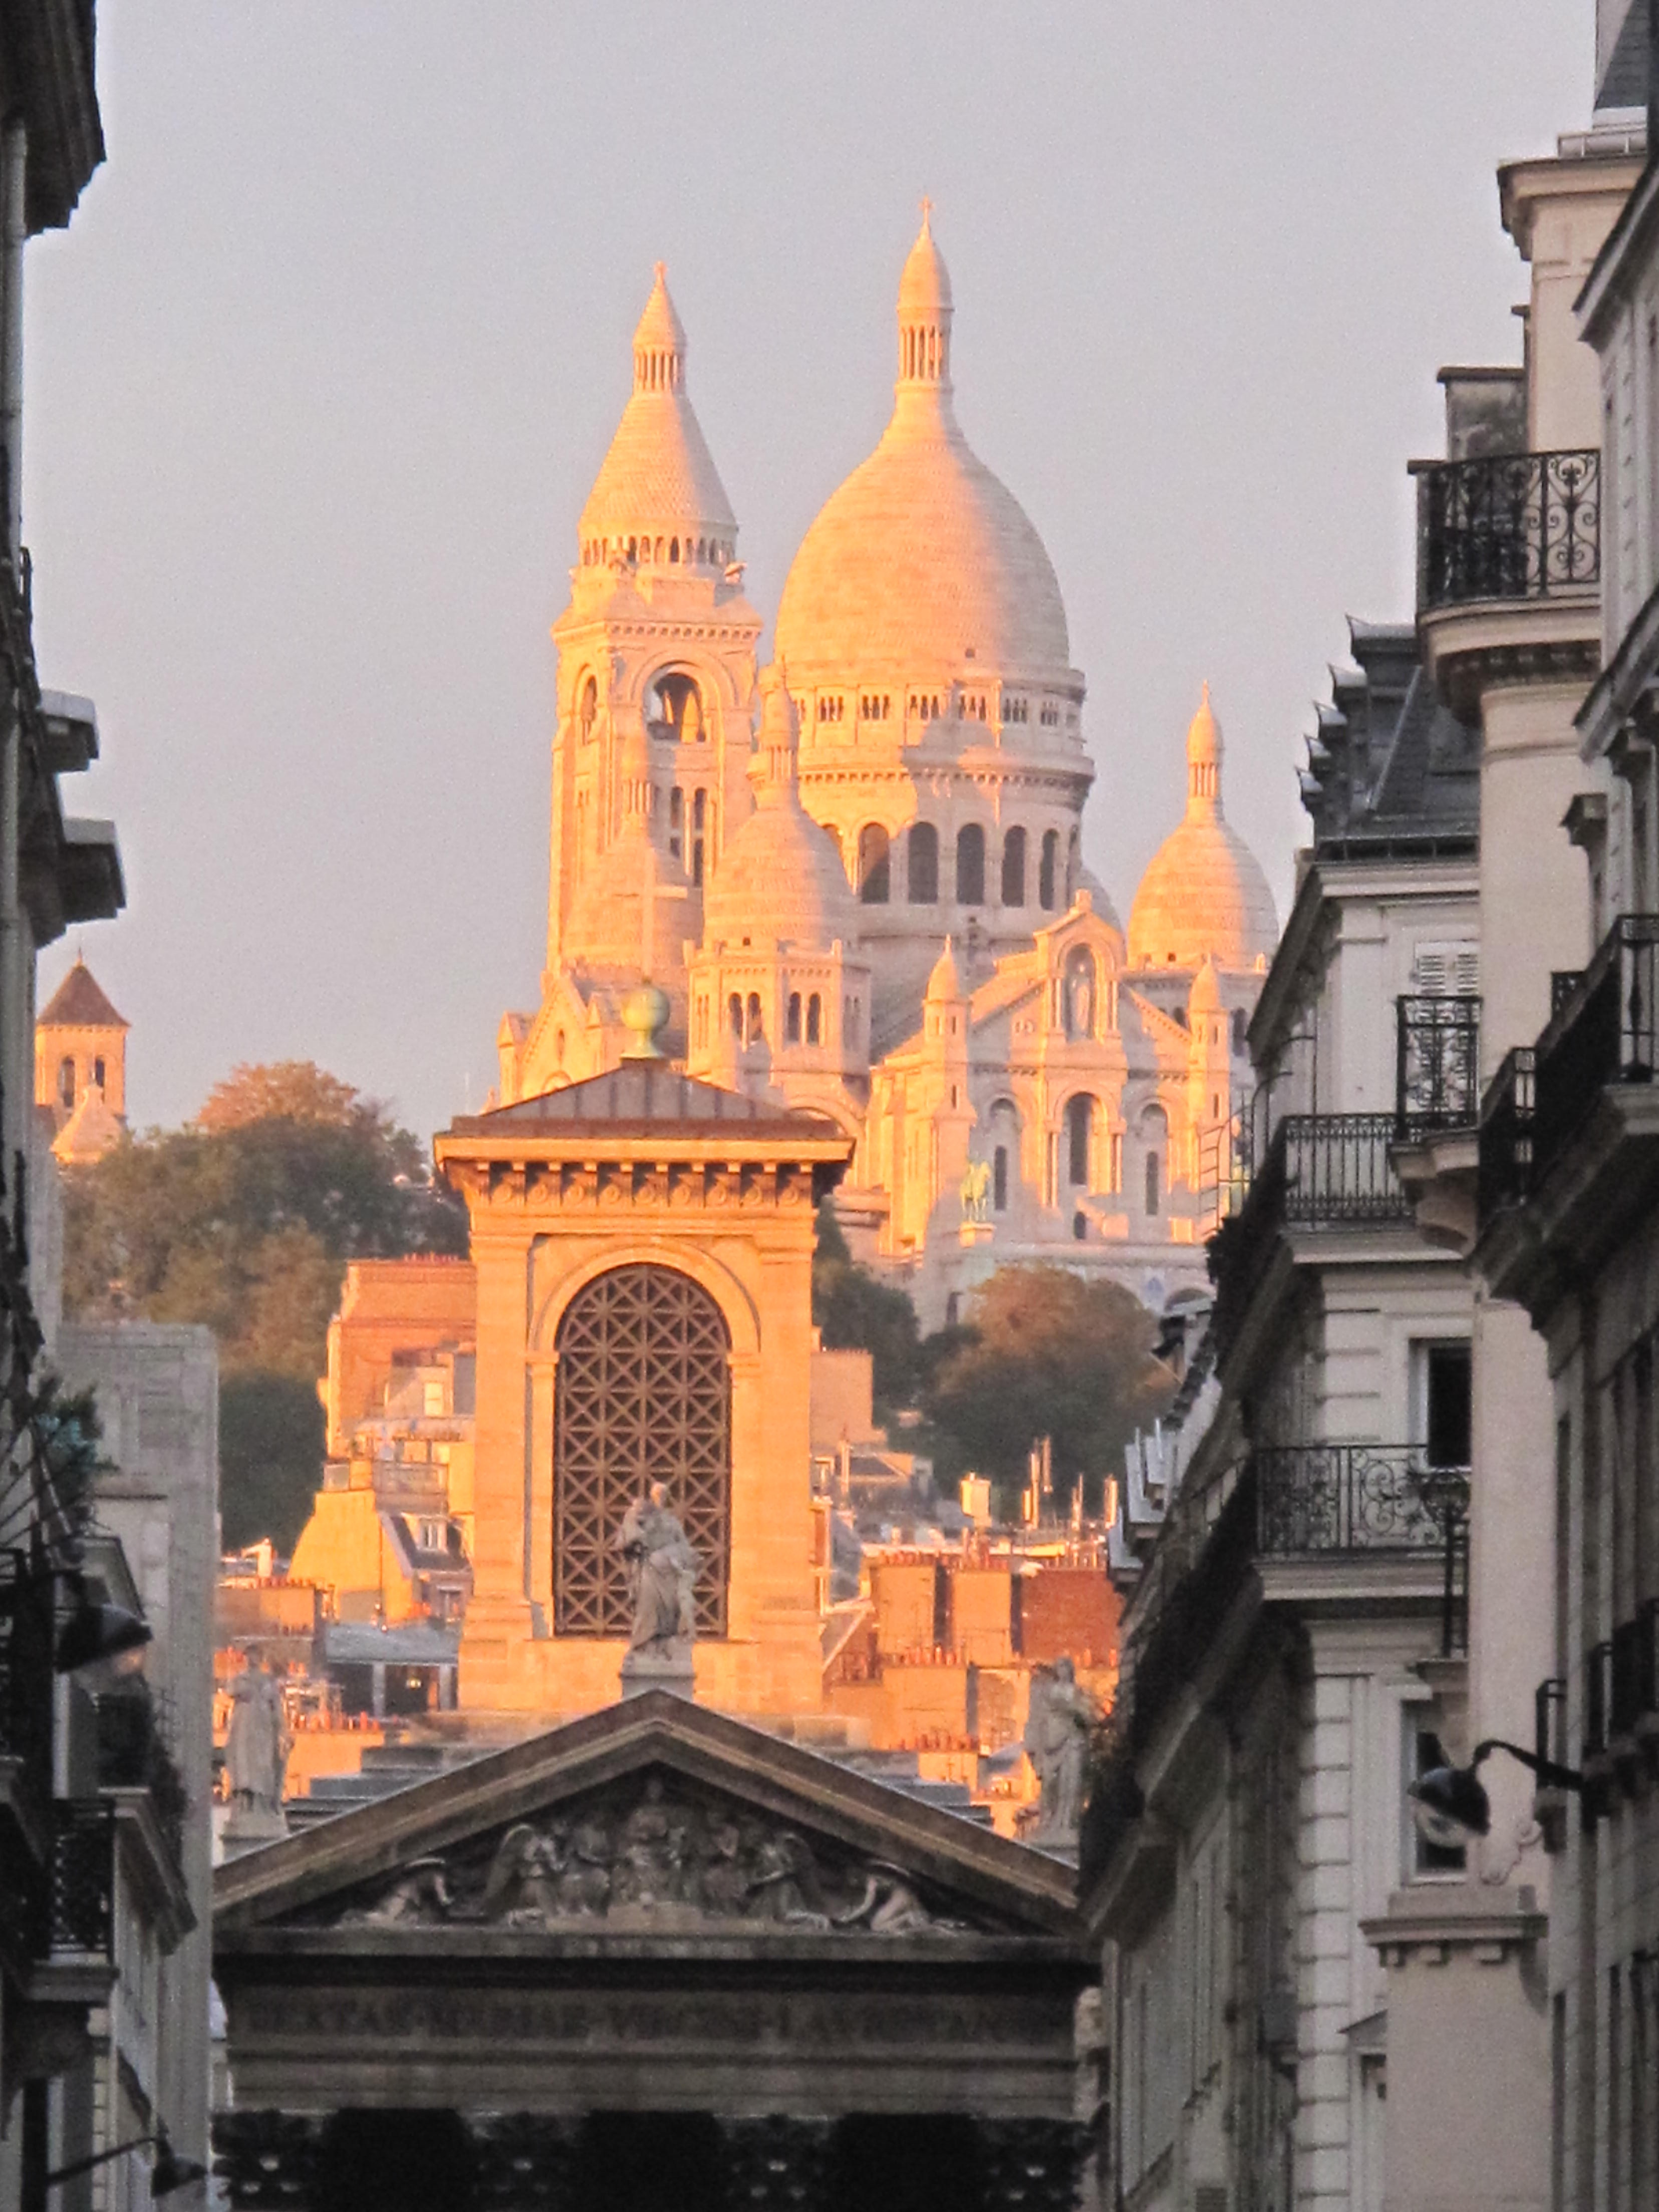
light, architecture, sky, sunset, hill, town, building, city, paris, cityscape, france, tower, scenic, landmark, facade, church, cathedral, historic, place of worship, french, spire, basilica, sacre coeur, tours, monmartre